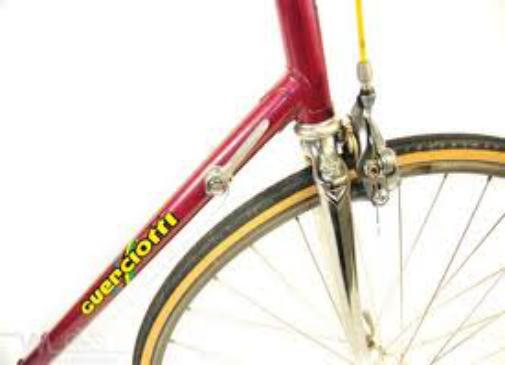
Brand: guerciotti
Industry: Transportation